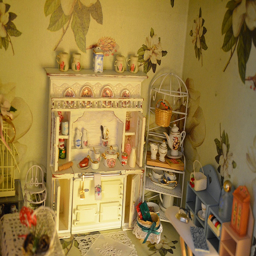
A small doll house filled with lots of furniture.
a white tea set inside of a doll house
a bunch of minature furiniture meant for a doll house
a kid's room with very many playing toys
A bunch of tea cup and lots in a child's room